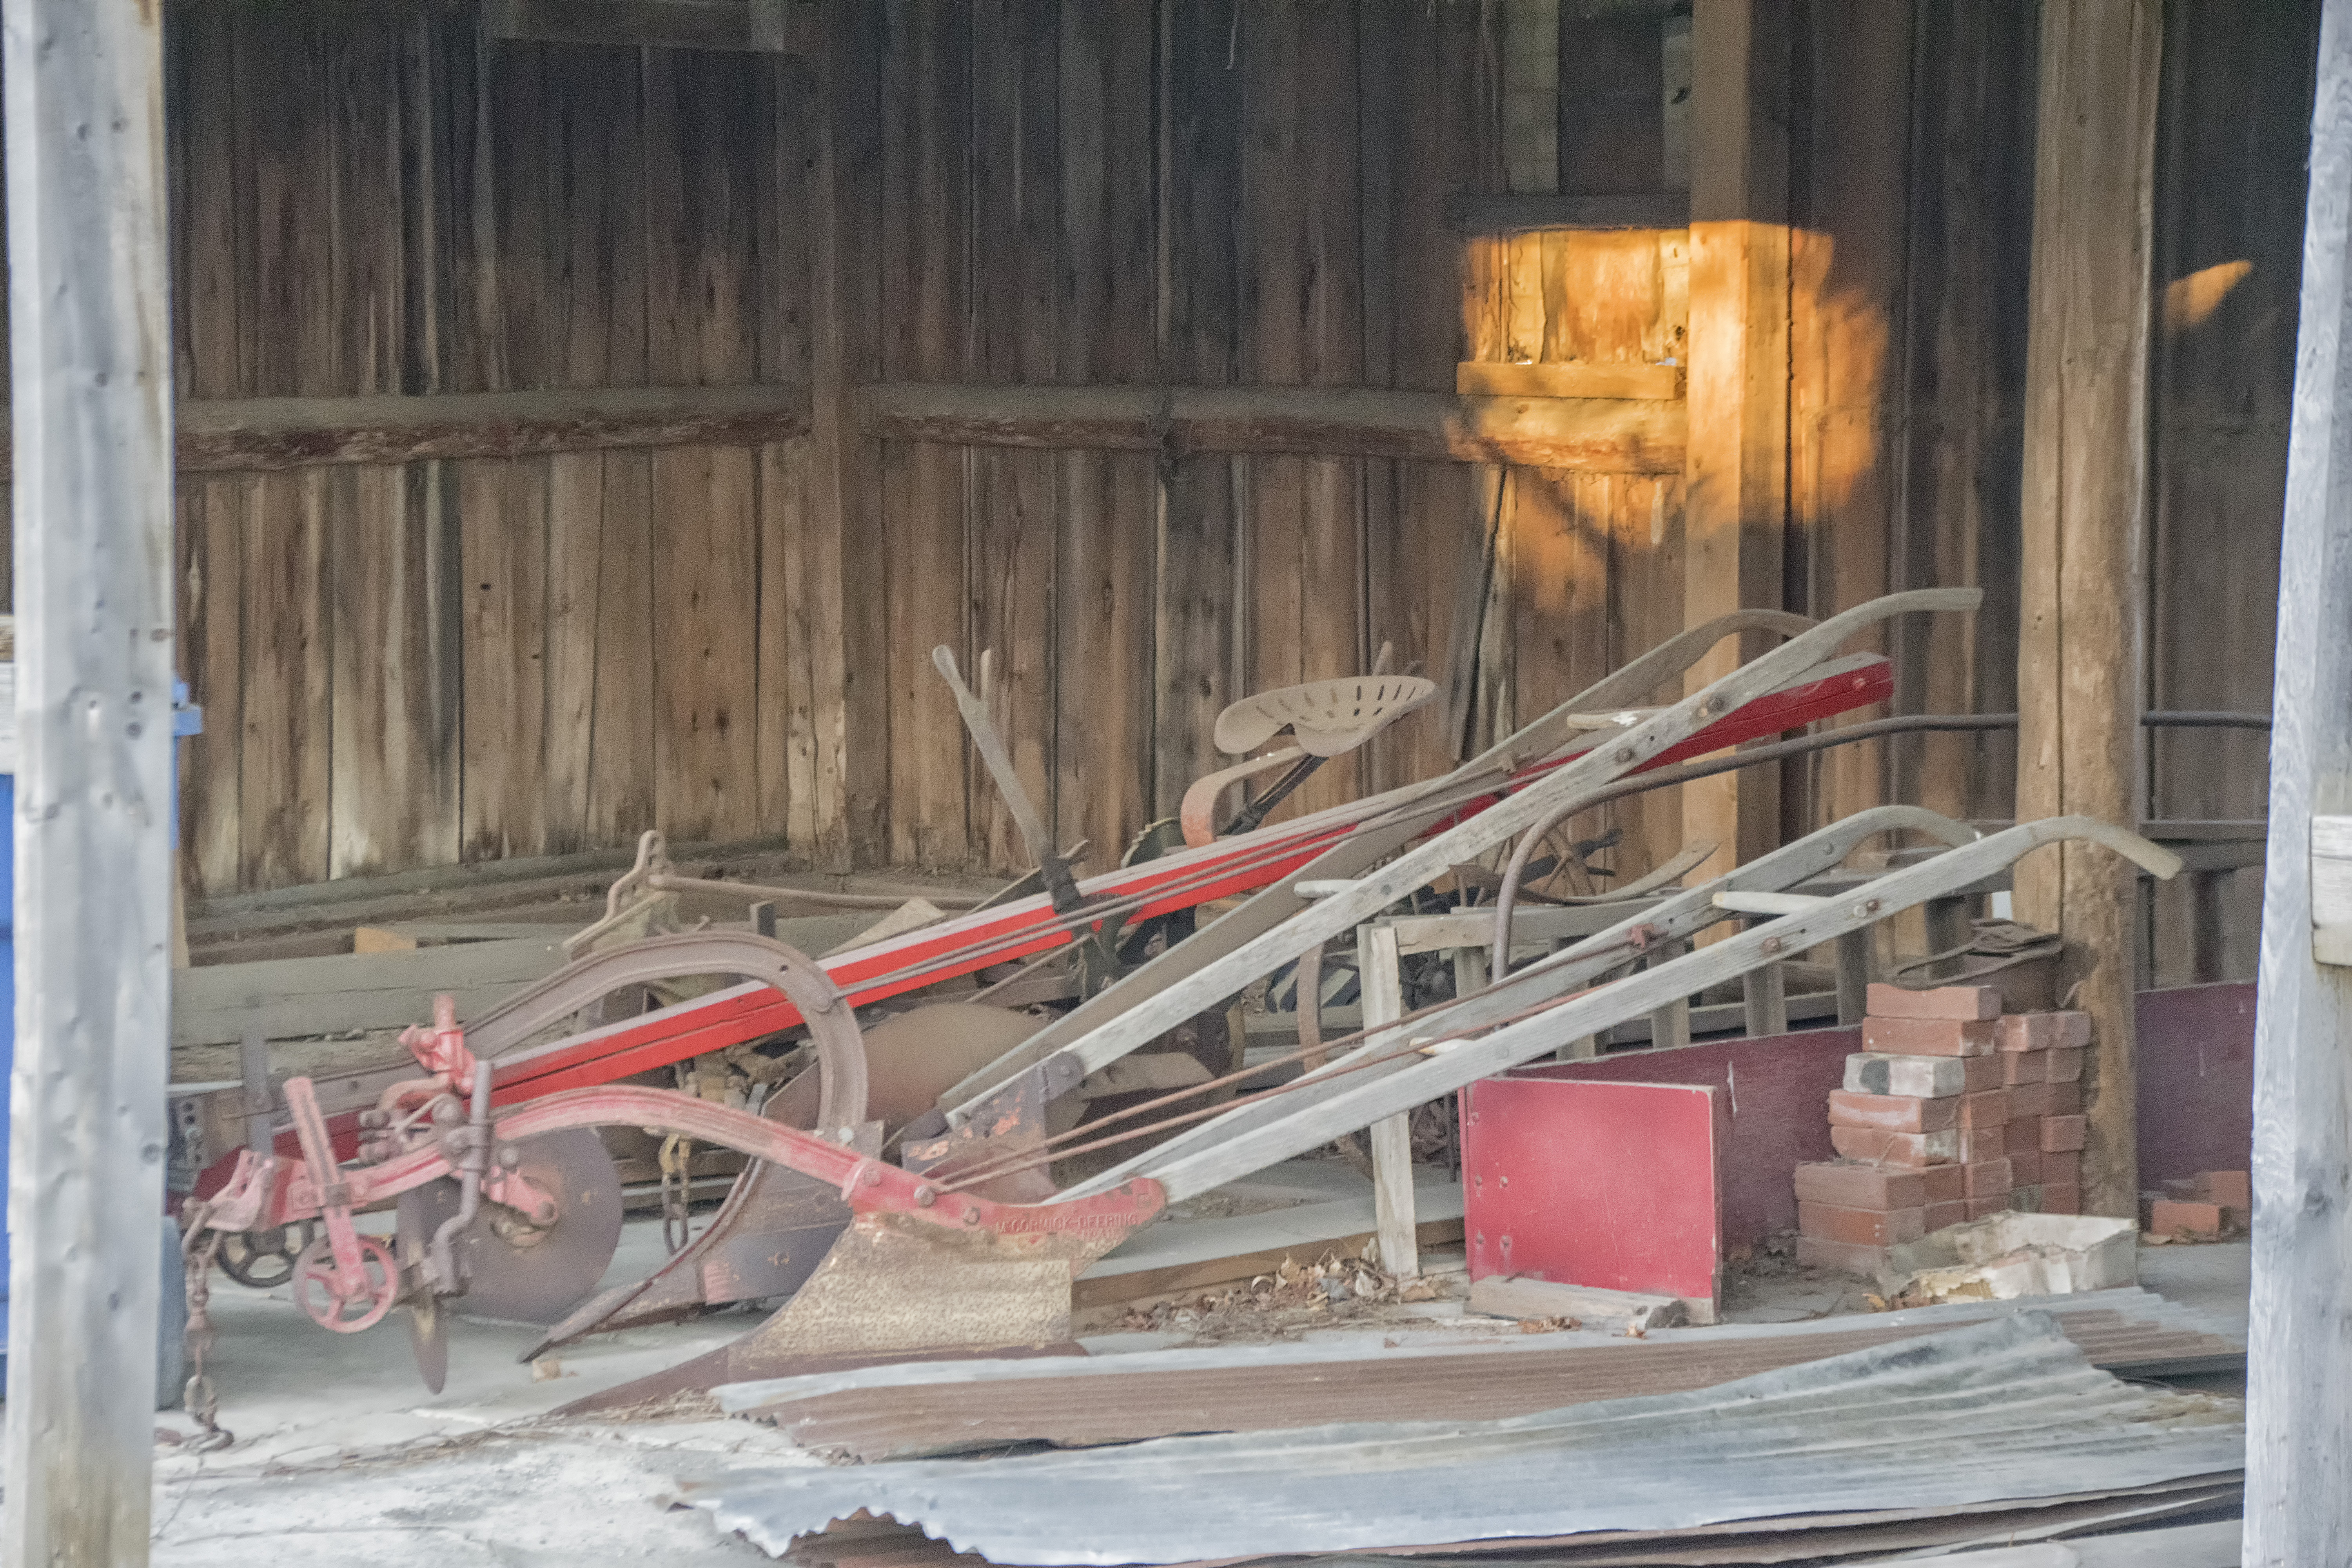
wood, beam, construction, canada, quebec, sherbrooke, divers, various